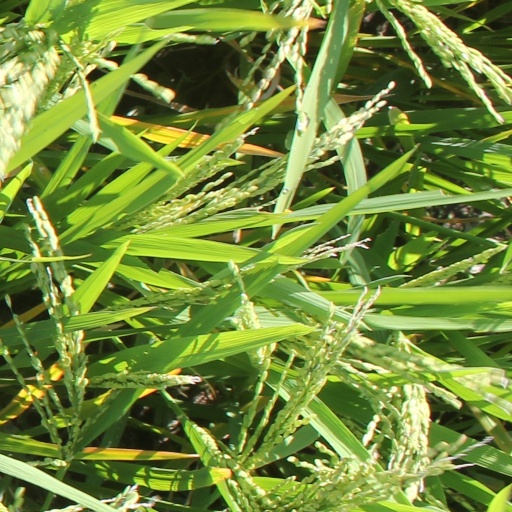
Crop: rice